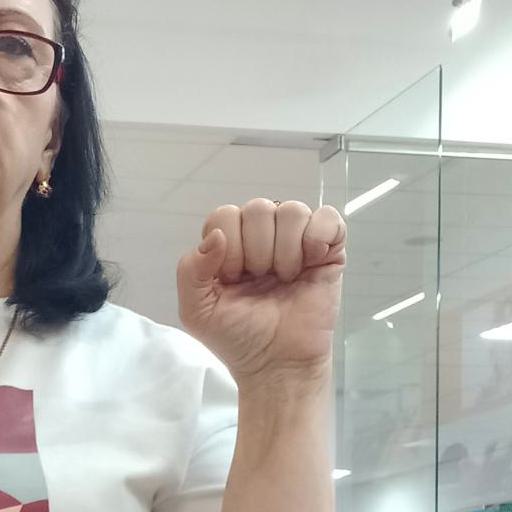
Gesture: fist